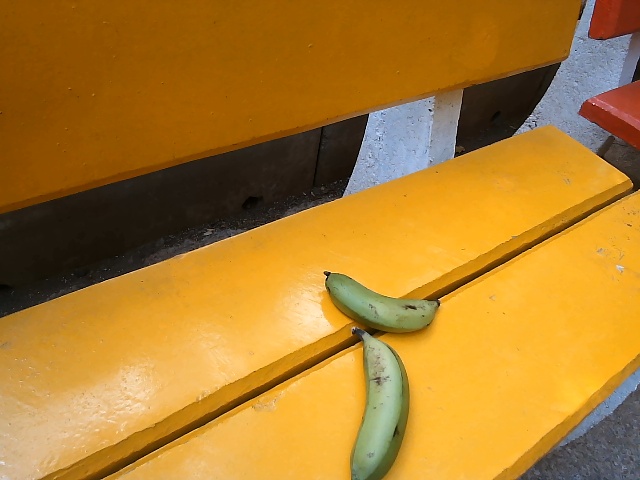
Label: Raw_Banana